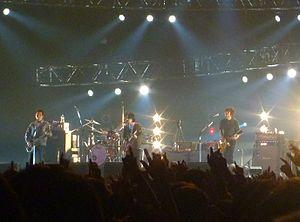
Asian Kung-Fu Generation est un groupe de rock japonais.